Julieta Lazcano

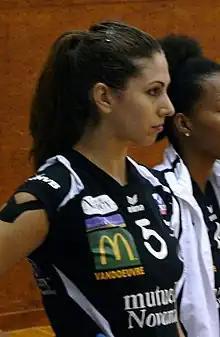

Julieta Lazcano (born 25 July 1989) is an Argentine volleyball player who participated with the Argentina national team at the Pan-American Volleyball Cup (in 2006, 2015, 2016), the FIVB Volleyball World Grand Prix (in 2011, 2014, 2015, 2016), the 2014 FIVB Volleyball Women's World Championship in Italy, the 2015 FIVB Volleyball Women's World Cup in Japan, the 2015 Pan American Games in Canada, the 2016 Summer Olympics in Brazil, and the 2018 FIVB Volleyball Women's World Championship.